Sudanese refugee crisis (2023–present)

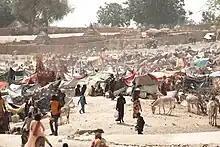
A Chadian camp for displaced people who fled violence in Darfur at the Chad-Sudan border where over 90,000 people have fled and thousands have been displaced.

An ongoing refugee crisis began in Africa in mid-April 2023 after the outbreak of the Sudanese civil war. By the end of 2024, around 4.1 million people have fled the country, while around 16 million have been internally displaced within Sudan; these numbers include at least 75,000 migrant returnees and other third-country nationals, making the refugee and displacement crisis in Sudan the largest in African history.